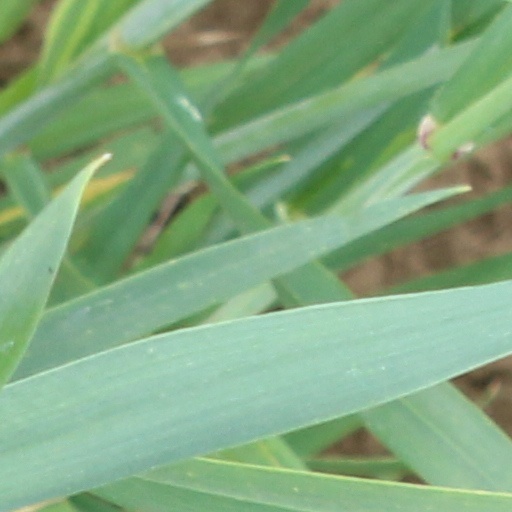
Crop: wheat